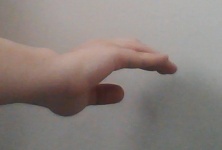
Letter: jeem